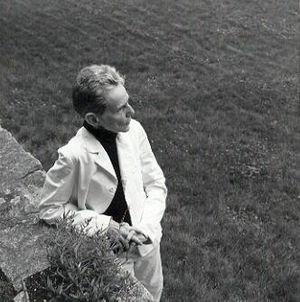
Susan Howe, née le 10 juin 1937 à Boston, est une peintre, poète, professeure d'université, essayiste et critique littéraire américaine, appartenant au mouvement avant-gardiste et postmoderne américain.